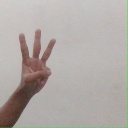
अक्षर: व